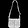
Label: Bag